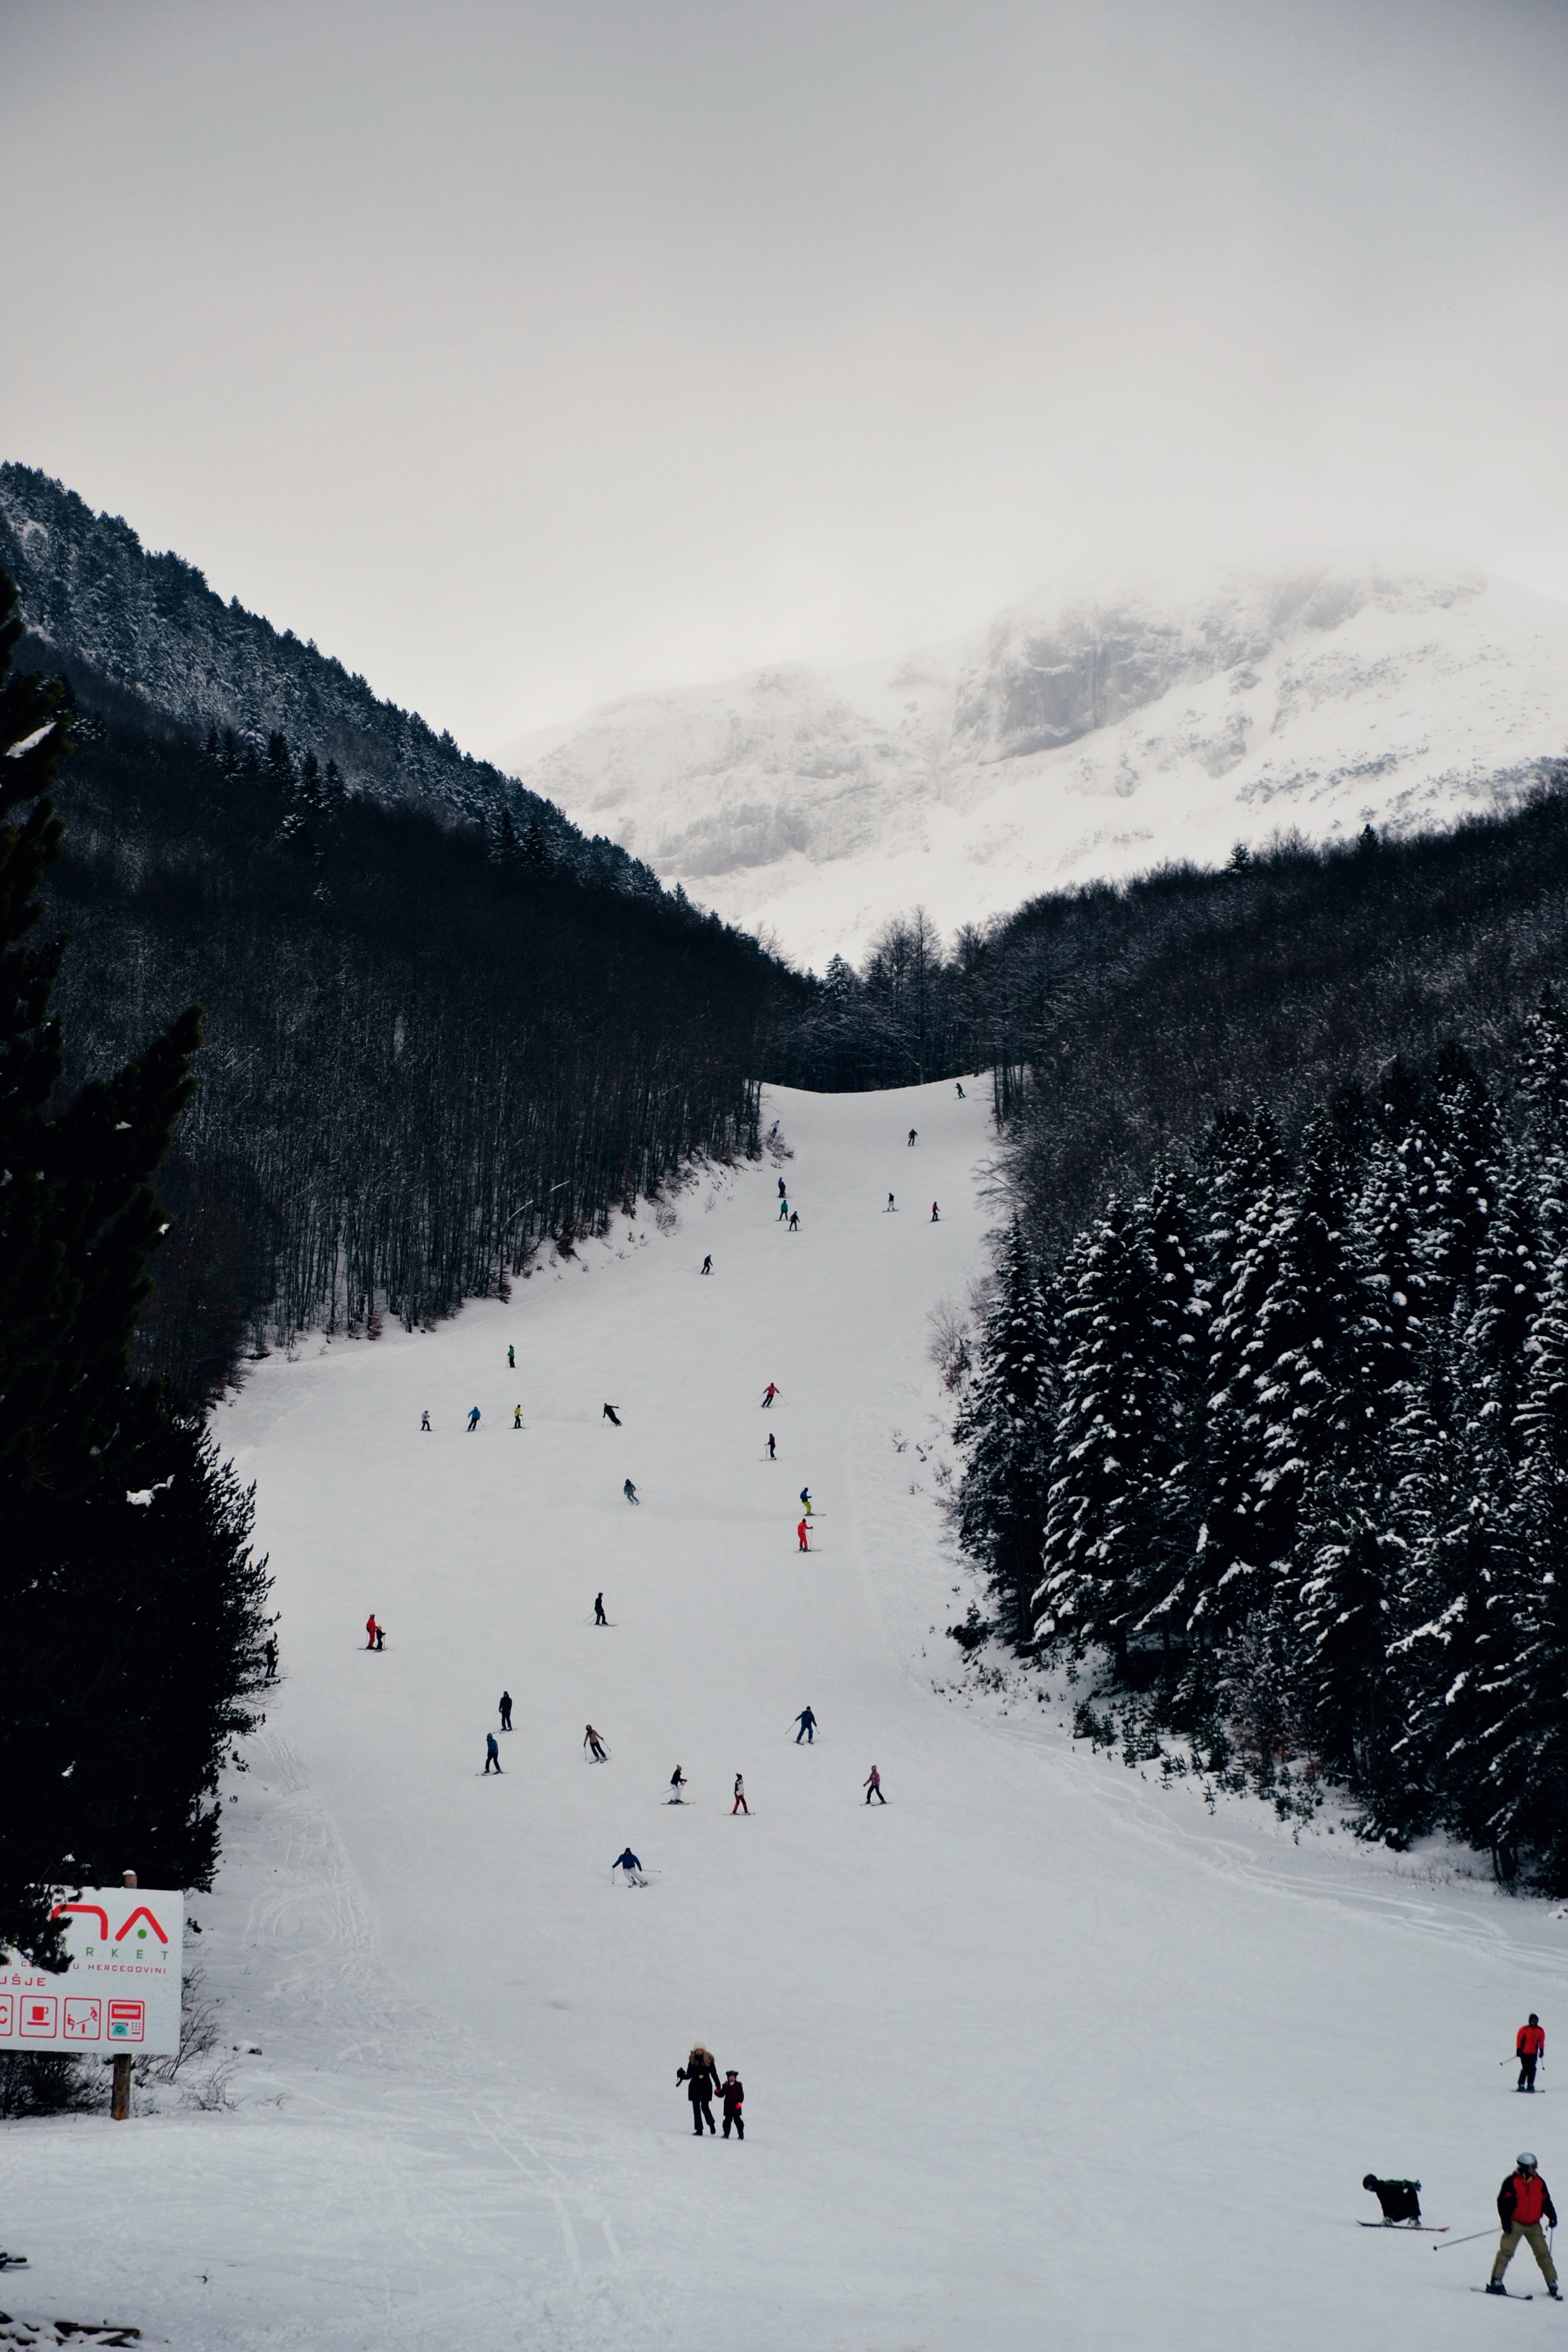
snow, winter, sky, mountain, geological phenomenon, tree, slope, alps, mountain range, recreation, ice, freezing, glacial landform, piste, winter sport, hill station, cloud, landscape, skiing, valley